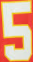
Number: 5